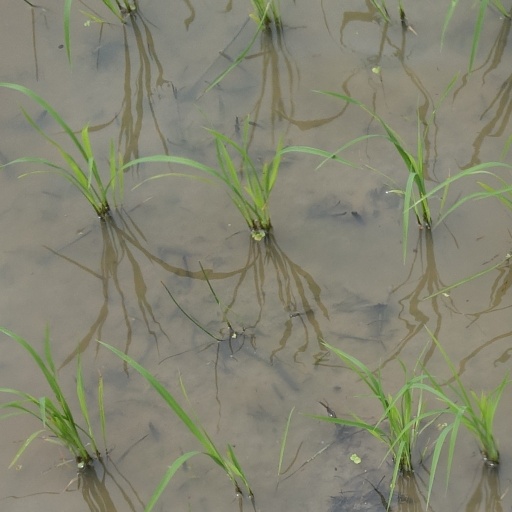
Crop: rice